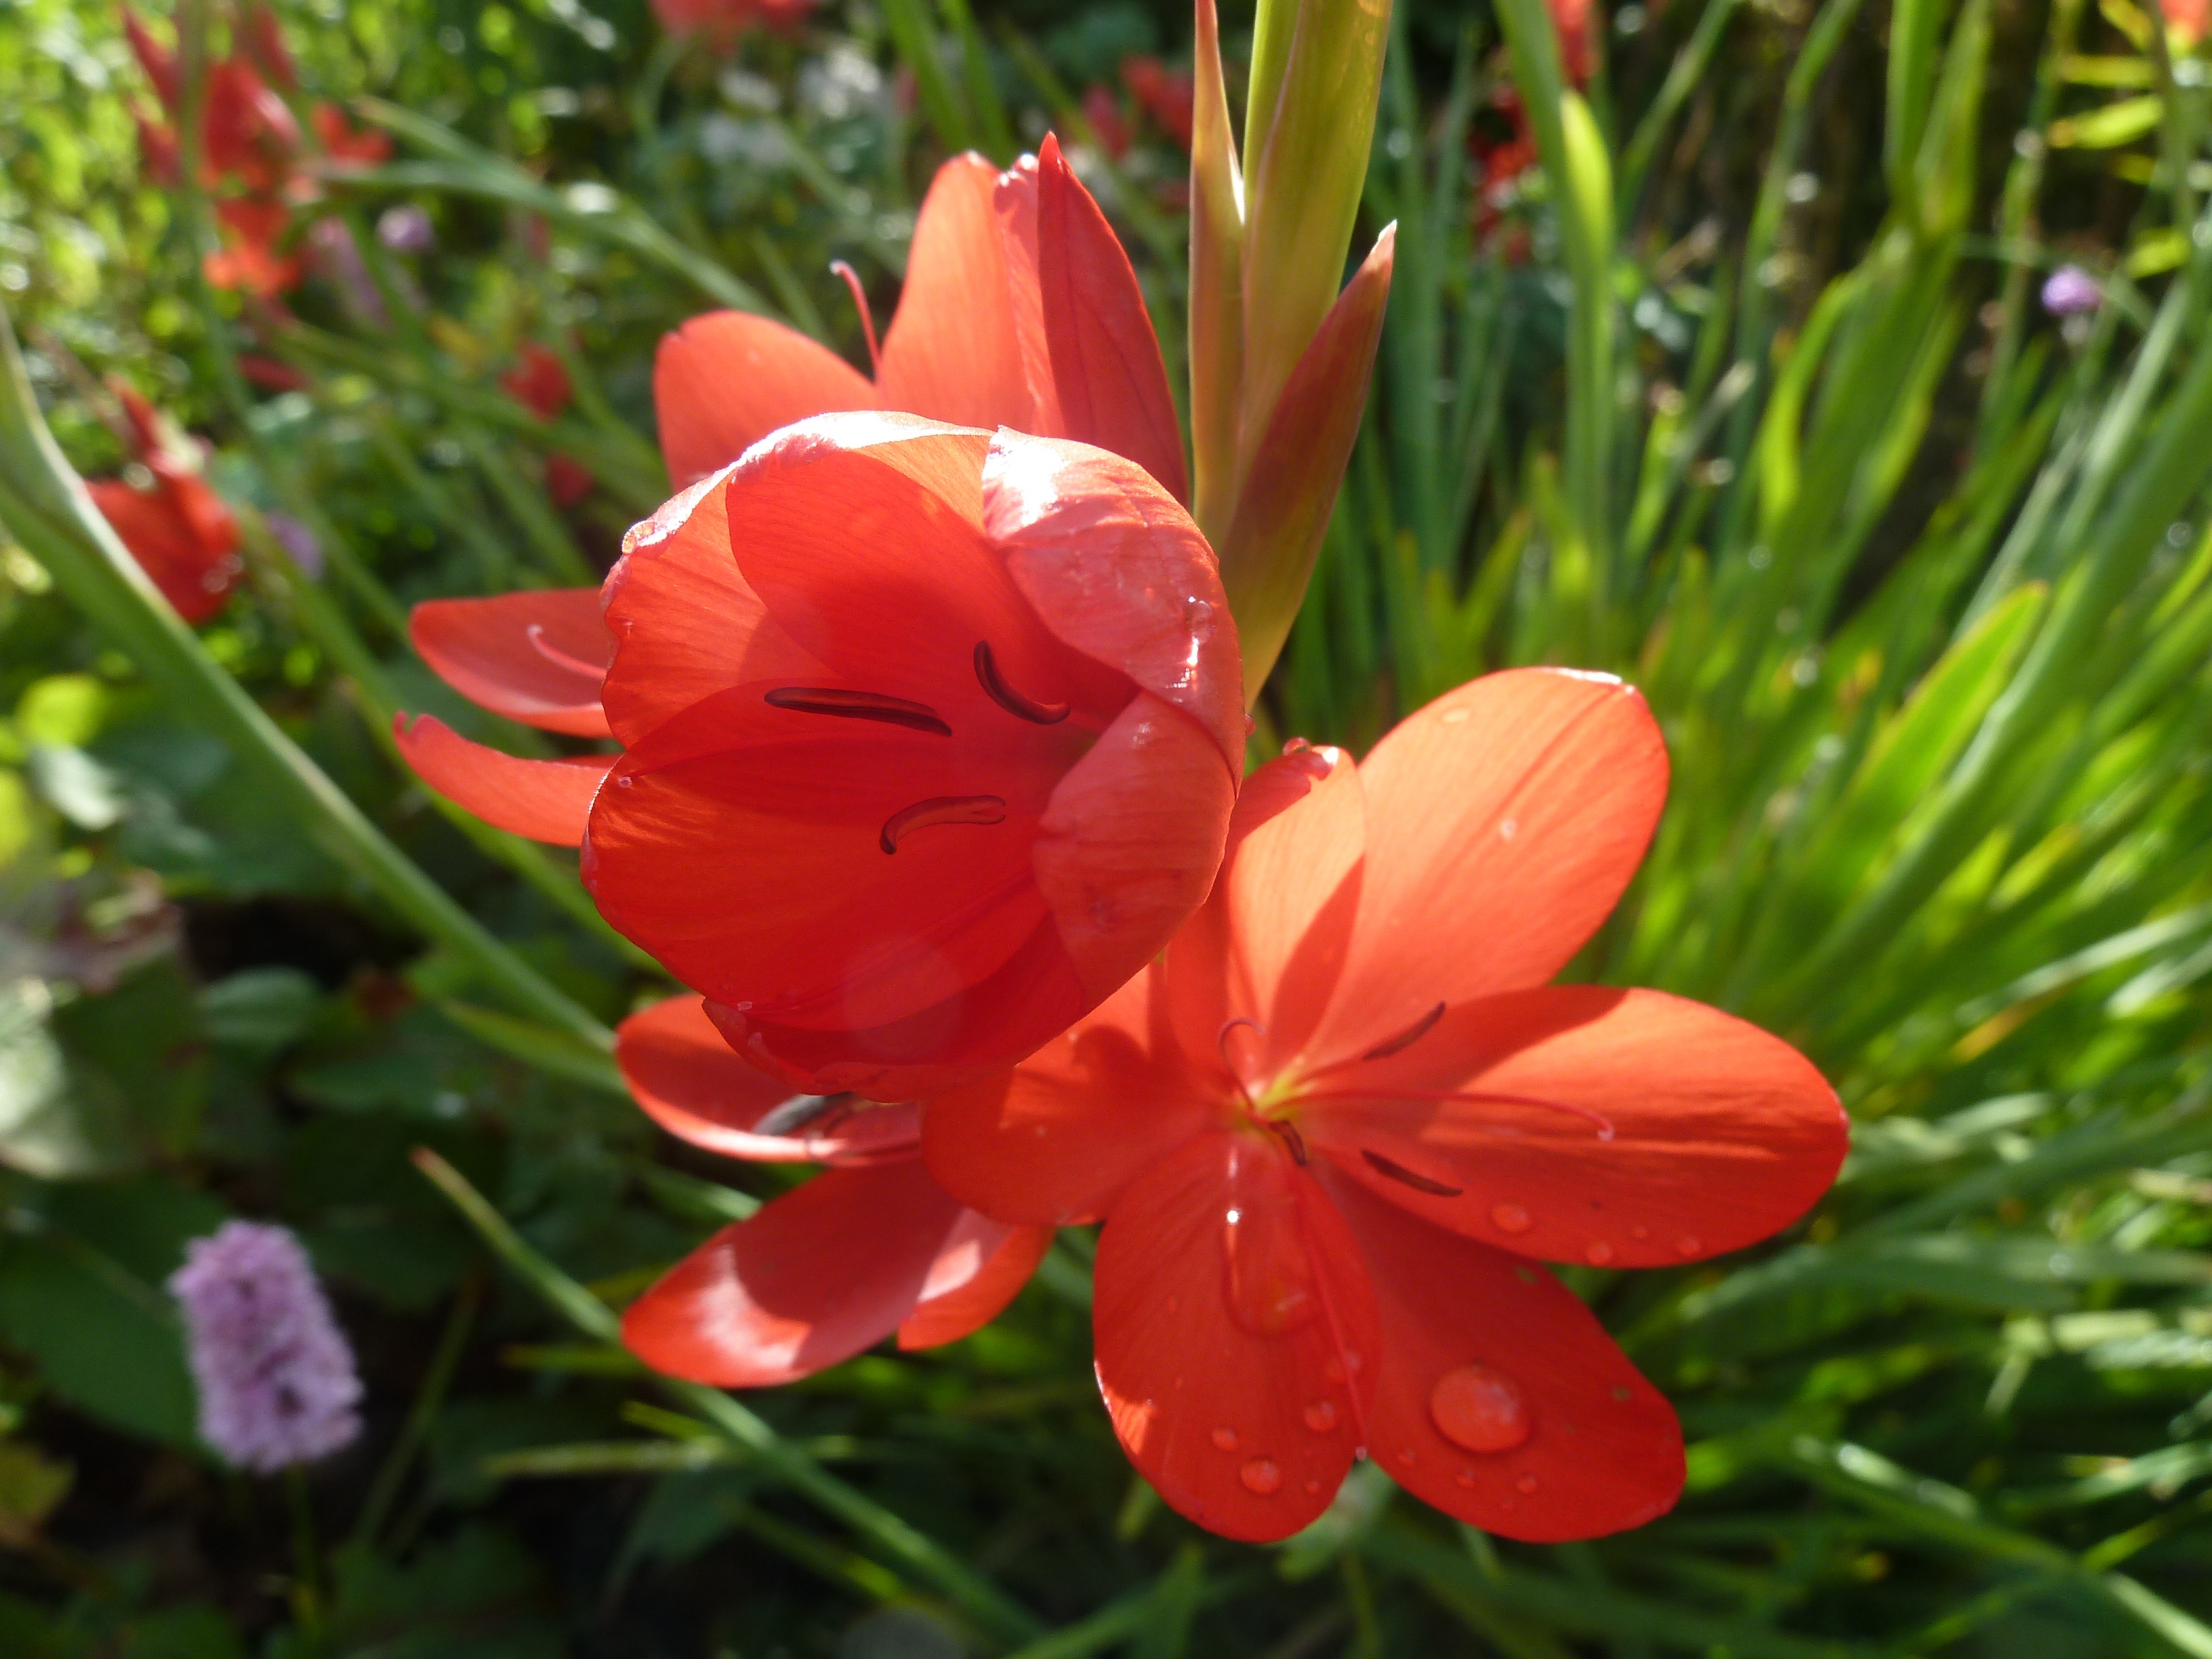
plant, flower, petal, red, botany, flora, wildflower, beautiful, daylily, flowering plant, summer flower, annual plant, land plant